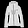
Label: Coat